Okonomiyaki

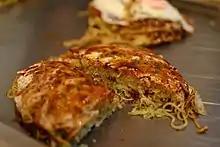
Hiroshima-style "okonomiyaki"

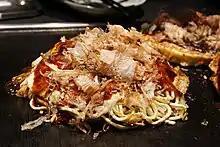
Hiroshima-style "okonomiyaki"

In the city of Hiroshima, there are over 2000 okonomiyaki restaurants, and the prefecture has more of those restaurants per capita than any other place in Japan. , a thin pancake topped with green onions and bonito flakes or shrimp, became popular in Hiroshima prior to World War II. After the atomic bombing of the city in August 1945, "issen yōshoku" became a cheap way for the surviving residents to have food to eat. Because the original ingredients were not always easy to obtain, many of the street vendors and shops began making it , using whatever ingredients were available.